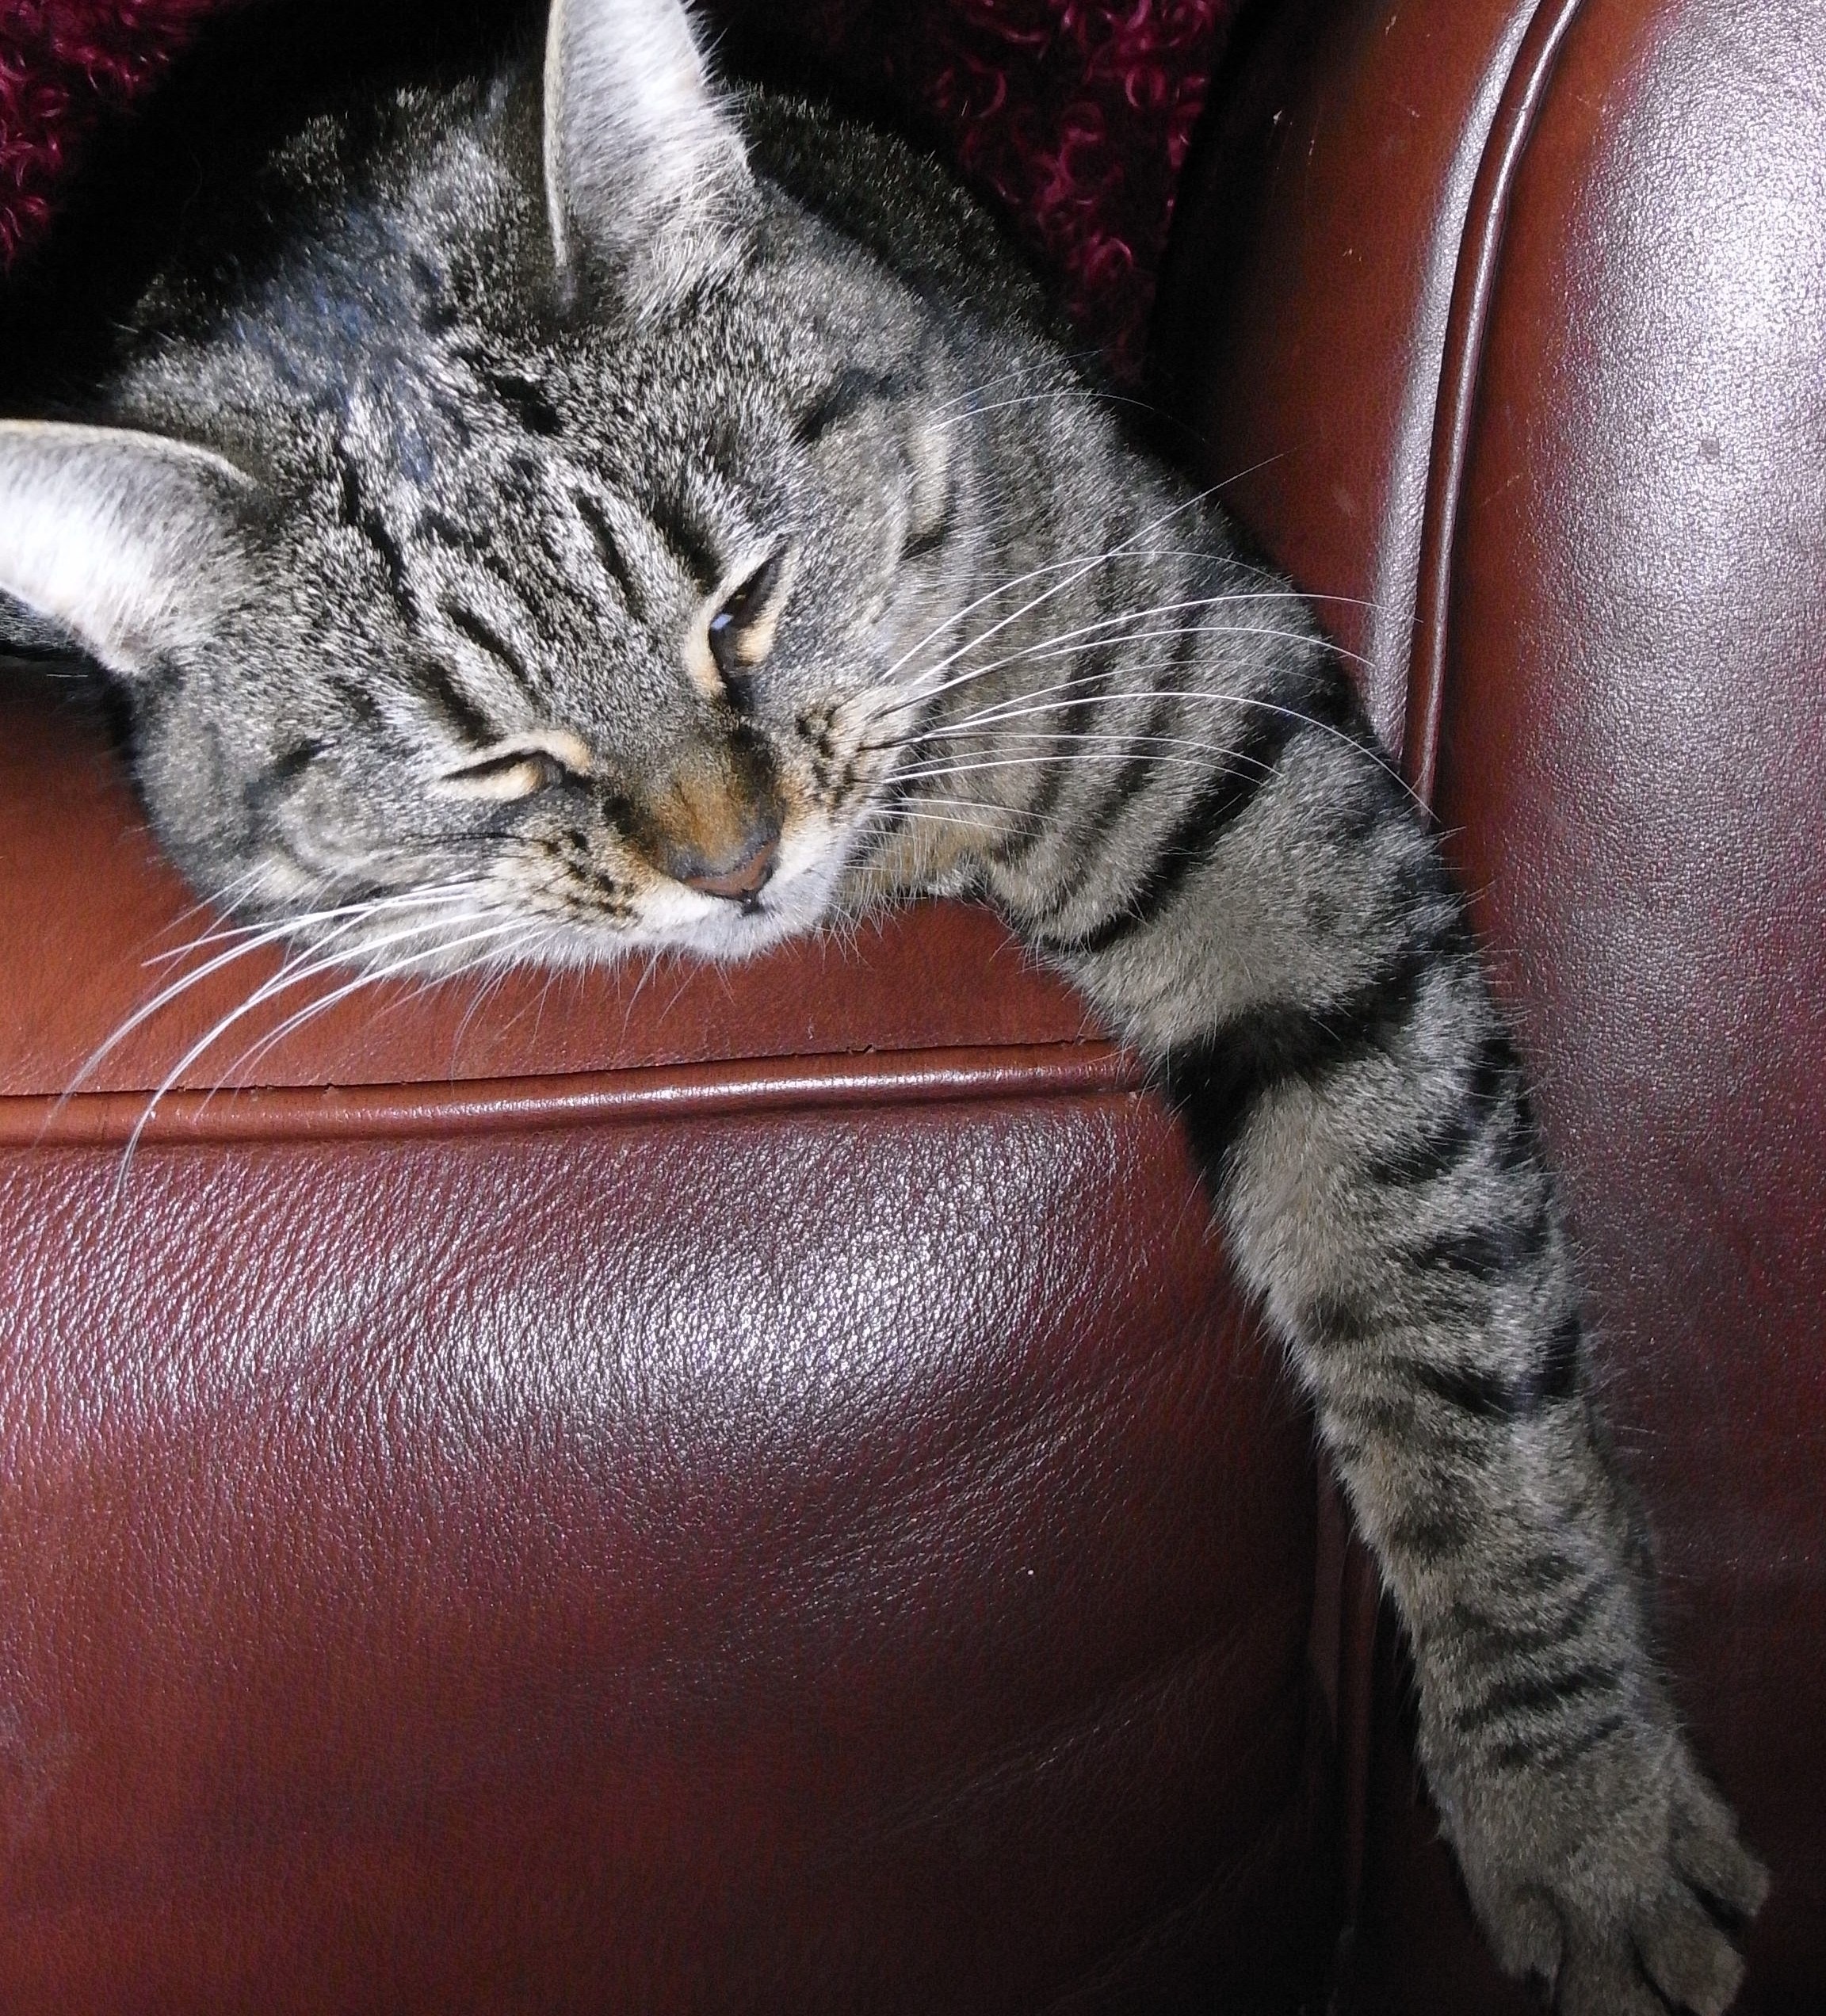
white, chair, cute, pet, fur, red, relax, kitten, cat, sleeping, feline, tabby, mammal, gray, rest, whisker, friend, striped, nap, face, whiskers, lazy, kitty, relaxation, paw, stripes, head, vertebrate, tired, domestic, resting, lying, companion, comfortable, pedigree, tabby cat, bengal, european shorthair, laziness, small to medium sized cats, cat like mammal, domestic short haired cat, american shorthair, leather chair